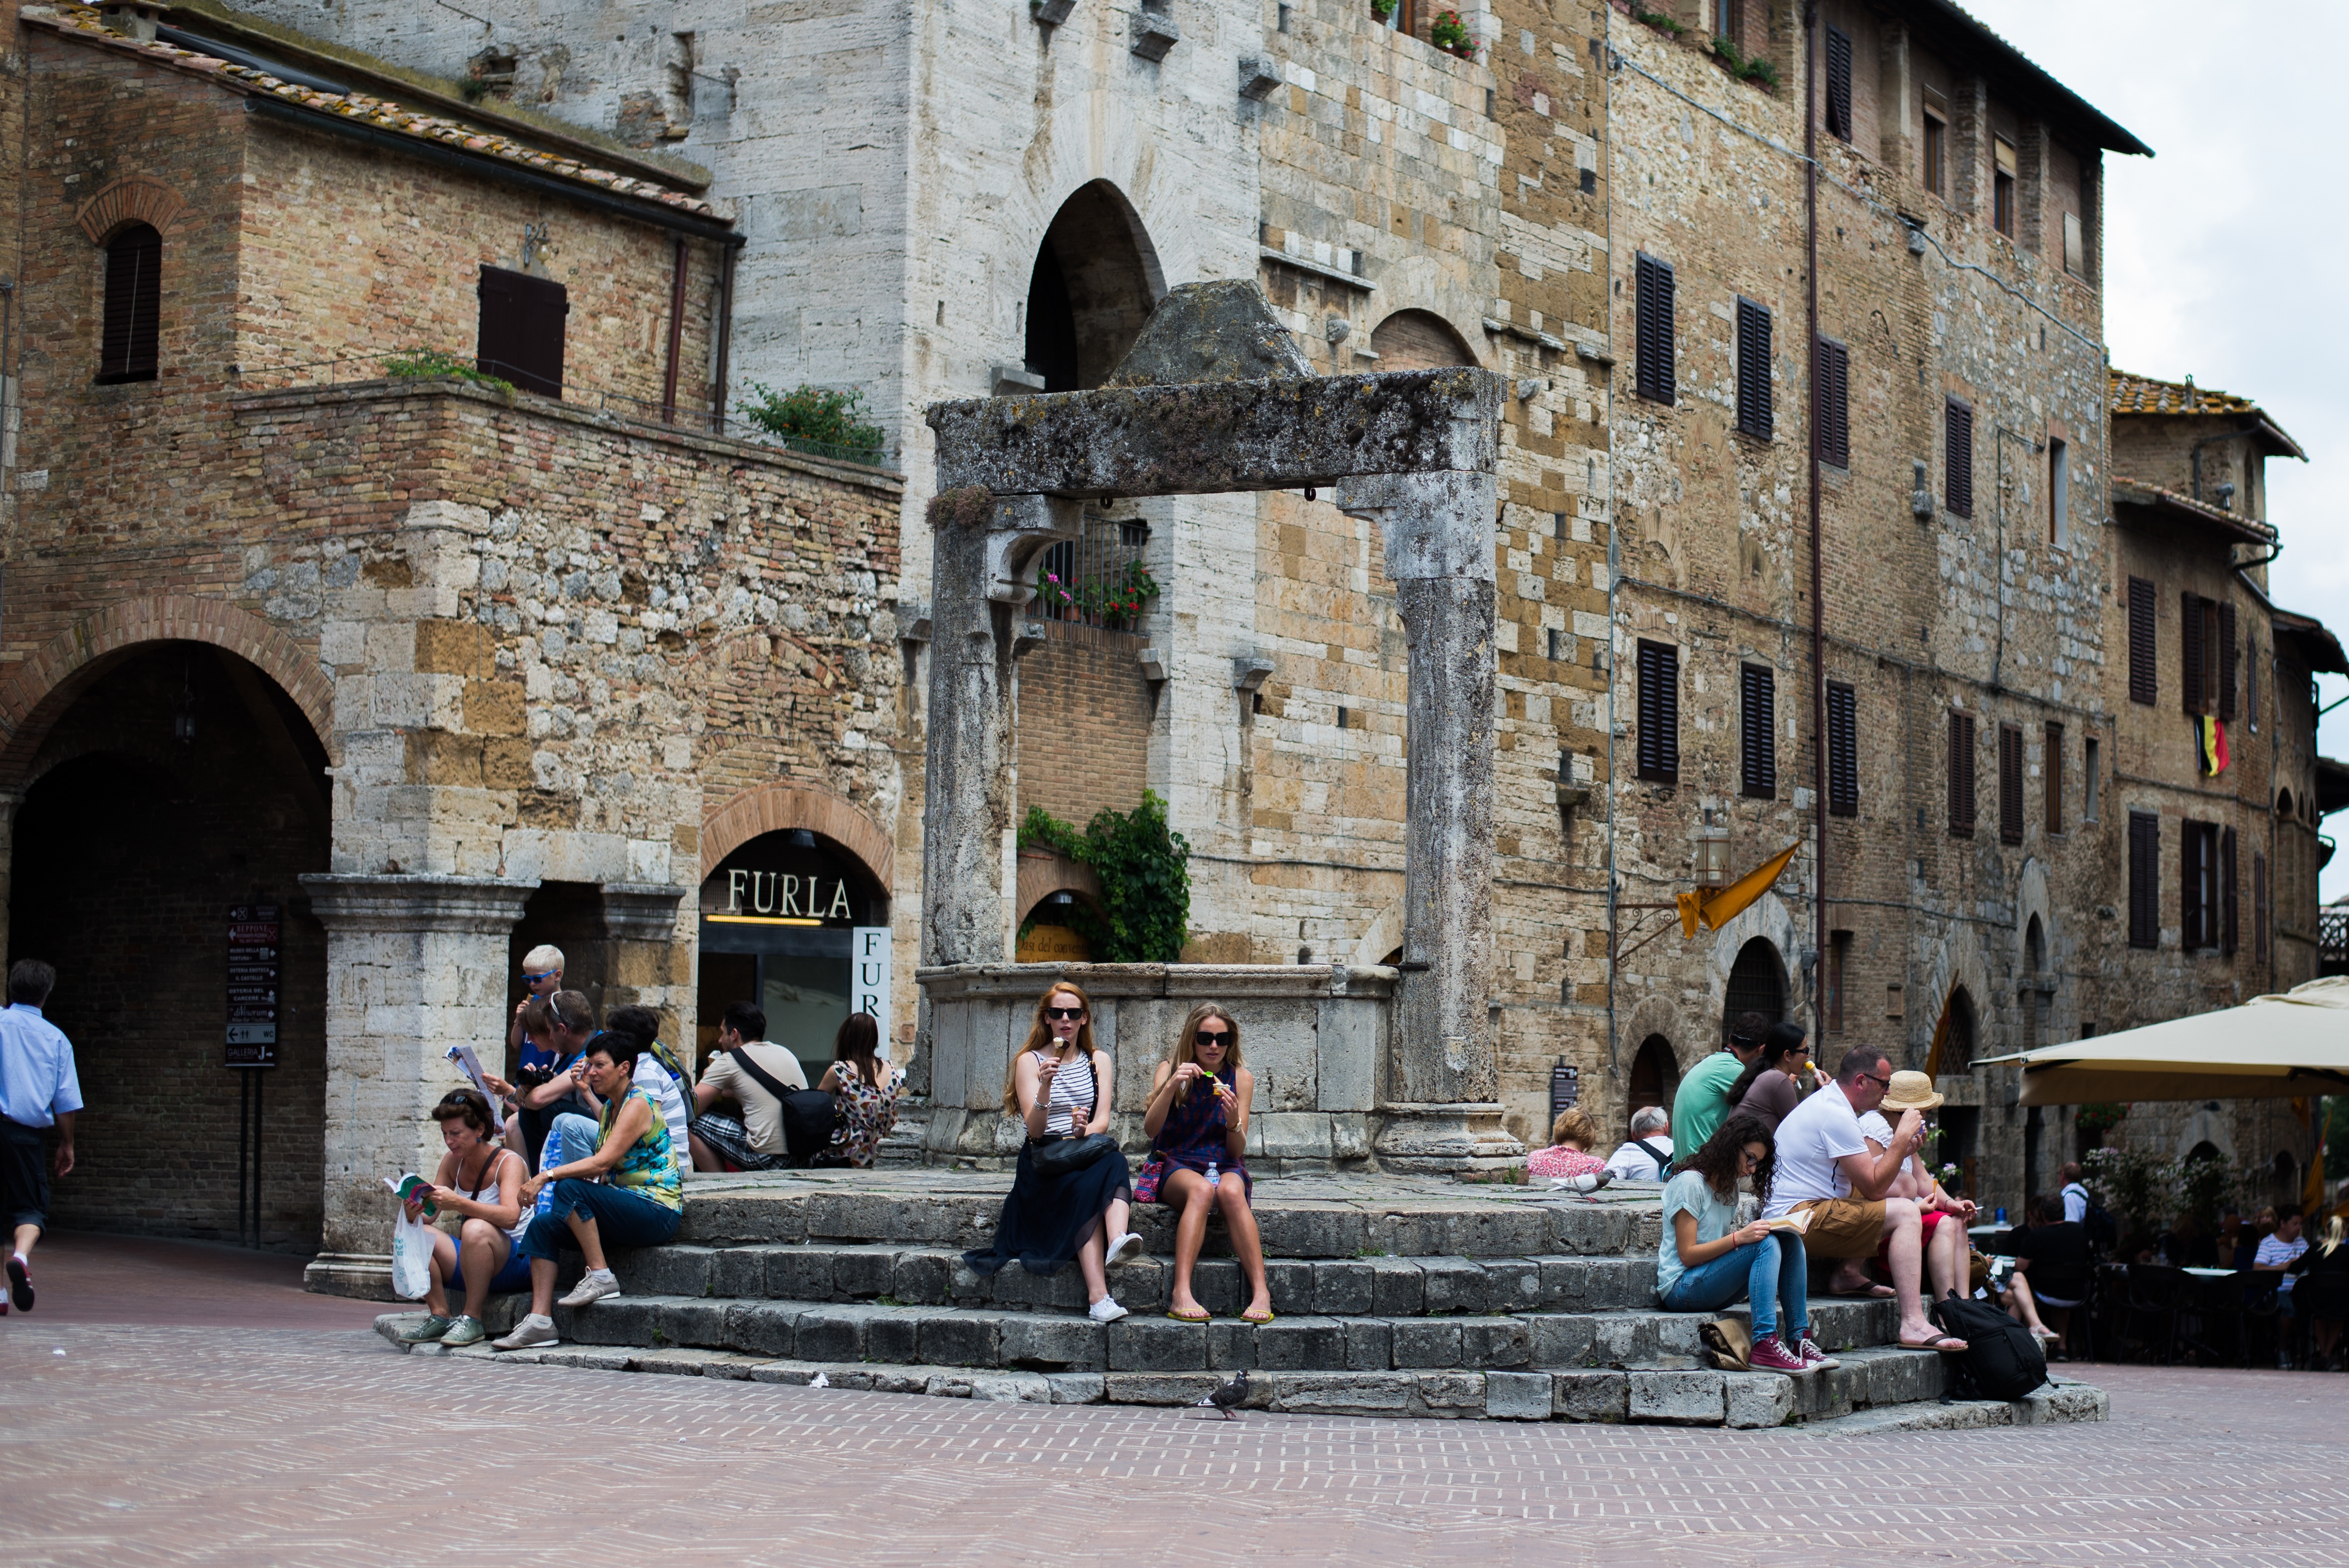
road, street, town, travel, tourism, waterway, infrastructure, town square, middle ages, tours, ancient history, human settlement